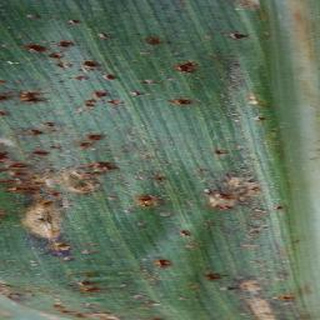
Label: corn_northern_leaf_blight